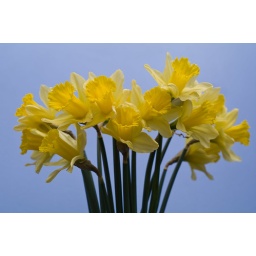
Taken on Wednesday night. Some daffodils in season taken against the blue kitchen wall. I liked the contrast.